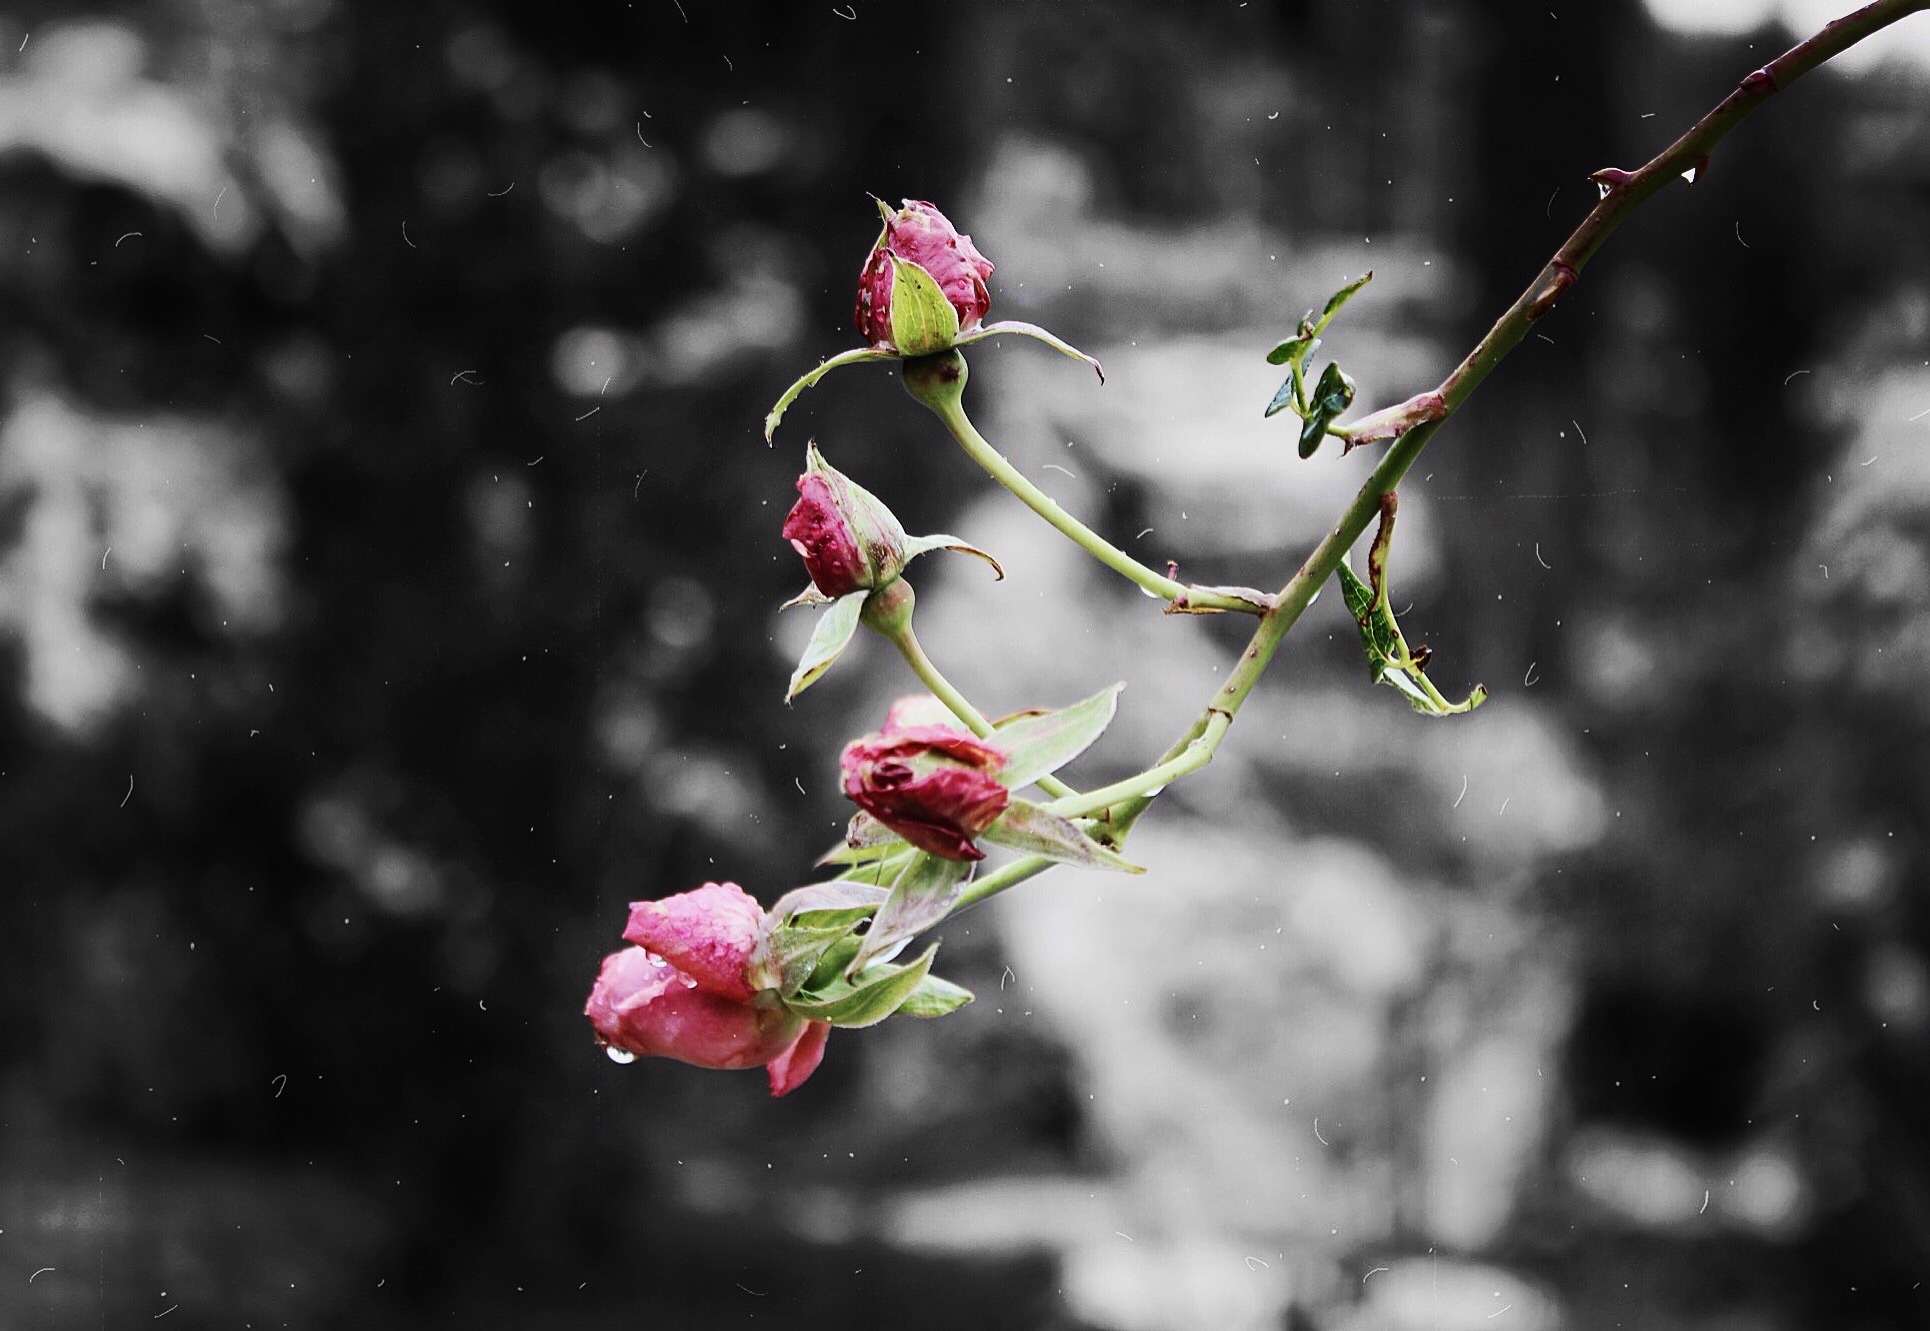
nature, branch, blossom, plant, photography, leaf, flower, petal, spring, red, botany, flora, wildflower, close up, bud, macro photography, plant stem